Lucia Nogueira

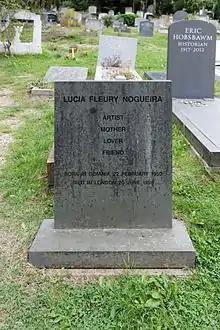
Nogueira's grave in Highgate Cemetery

Nogueira was born in Goiânia in central Brazil and was the eldest of five children. She studied Journalism and Communications in Brazil, and studied photography in the US before traveling to London in 1975. Planning to stay for just two weeks to visit her brother, she ended up staying for the rest of her life. In London, she studied painting at the Chelsea College of Arts from 1976 to 1979, then at the Central School of Art and Design from 1979 to 1980.